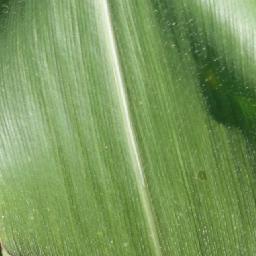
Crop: corn
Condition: (maize)_healthy